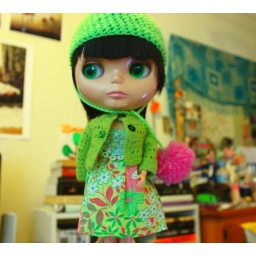
Kind of a Yucko pic :( Am stuck in bed but I really wanted to do a waw green pic!